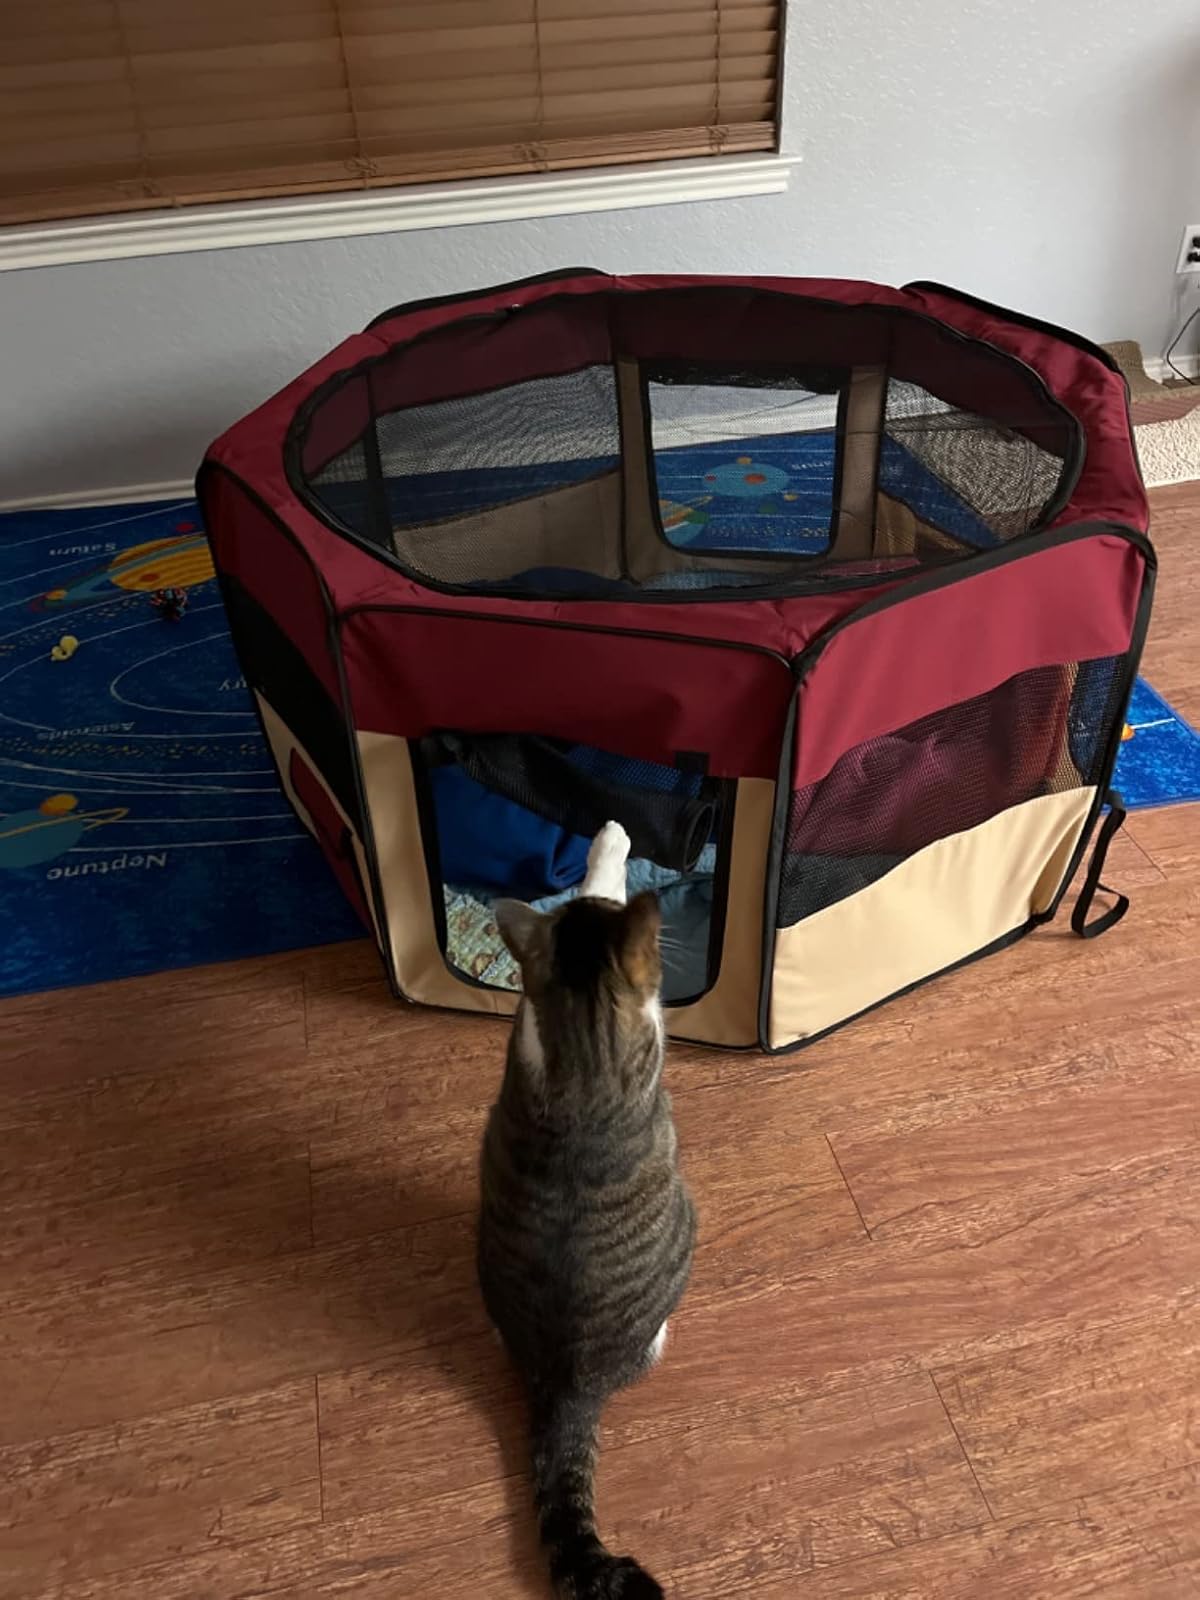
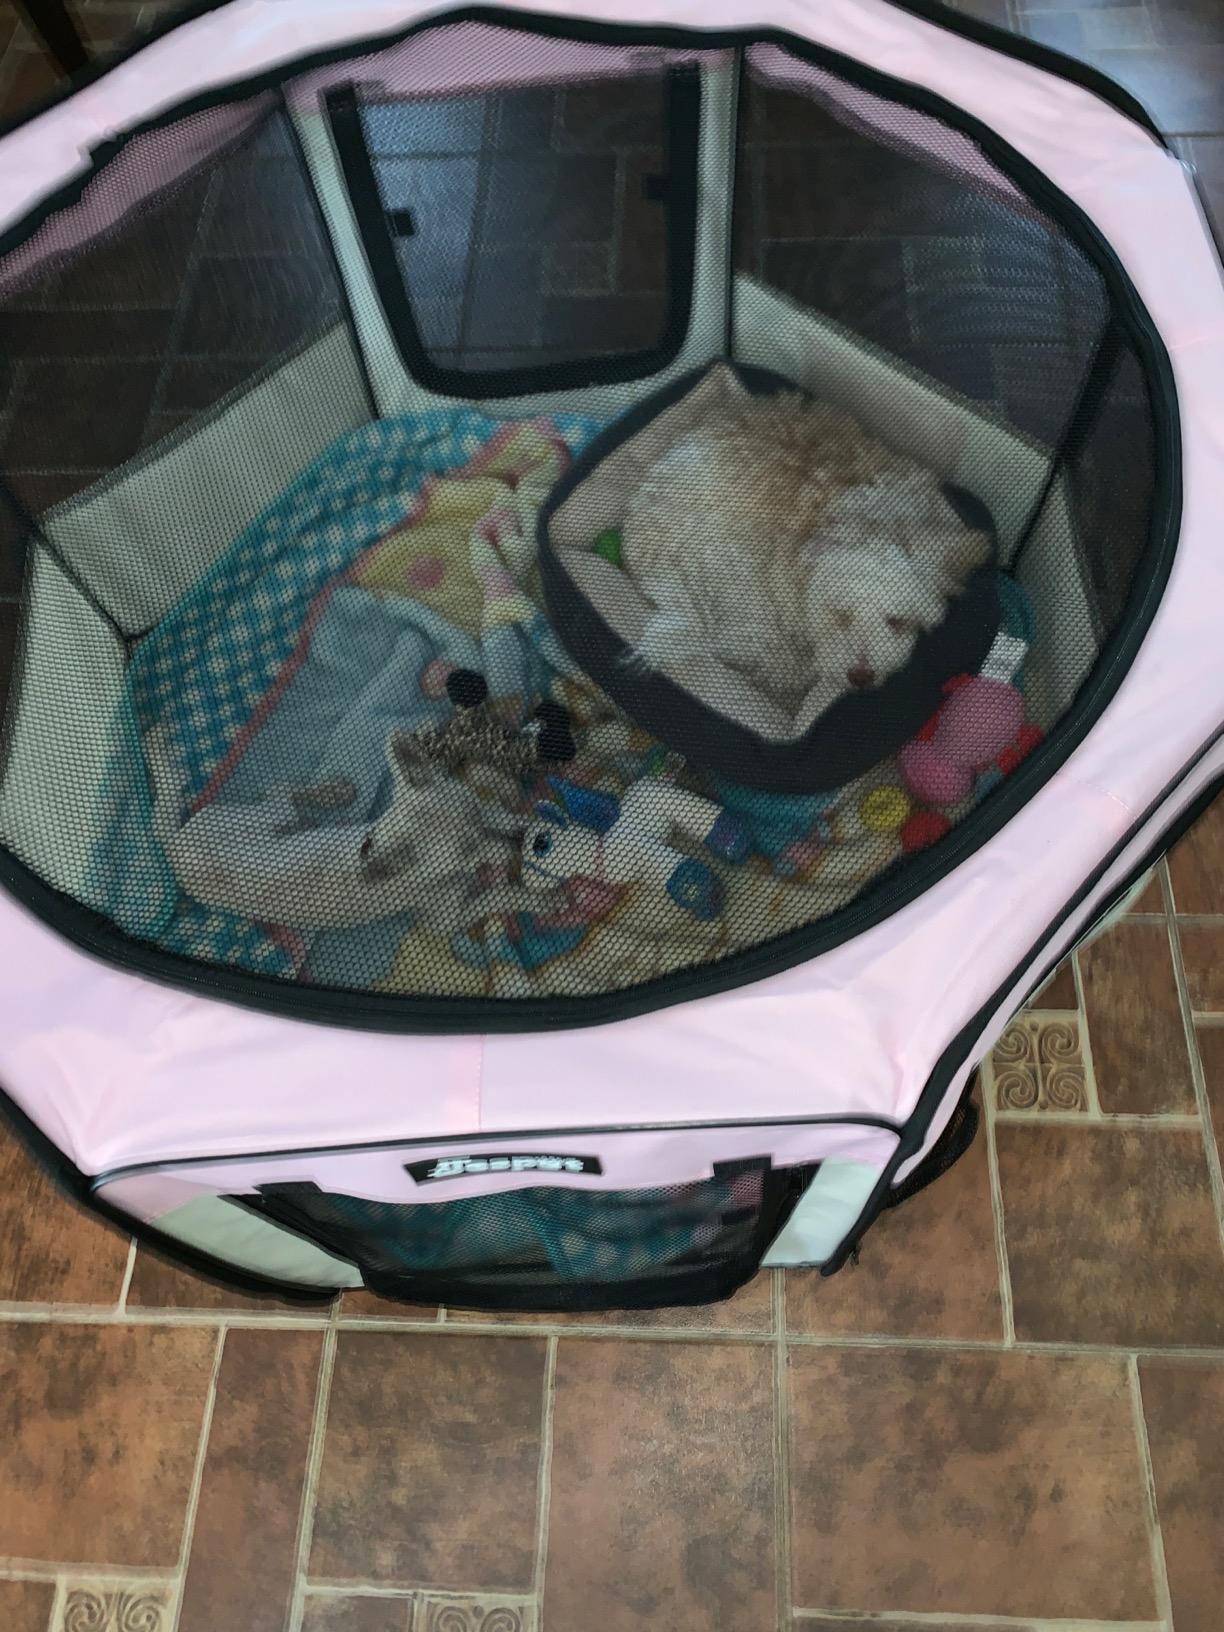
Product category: items_kennel
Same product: no